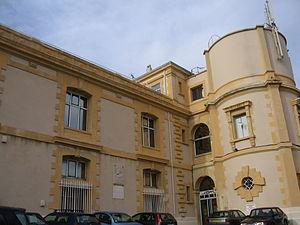
Station Marine d'Endoume, siège du Centre d'Océanologie de Marseille (COM)
La station marine d'Endoume est un institut de recherche en océanographie et biologie marine fondé en 1882 par Antoine-Fortuné Marion à Marseille, sur la presqu'île de Malmousque dans le quartier d'Endoume. Elle est la partie océanographique de l'observatoire des sciences de l'univers Institut Pythéas, du CNRS et de l'Université d'Aix-Marseille, qui regroupe aussi le Laboratoire d'astrophysique de Marseille, l'observatoire de Haute-Provence et le département Gassendi.